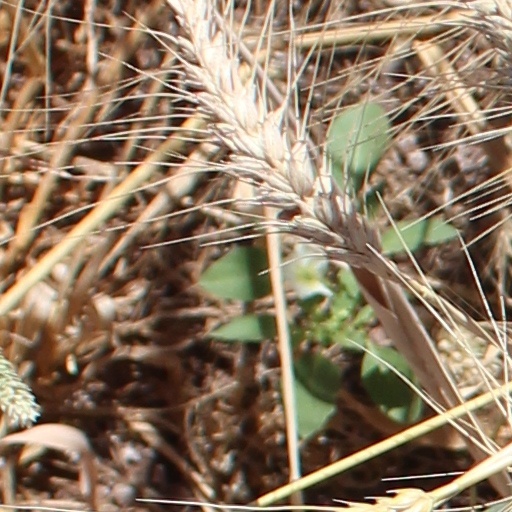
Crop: wheat